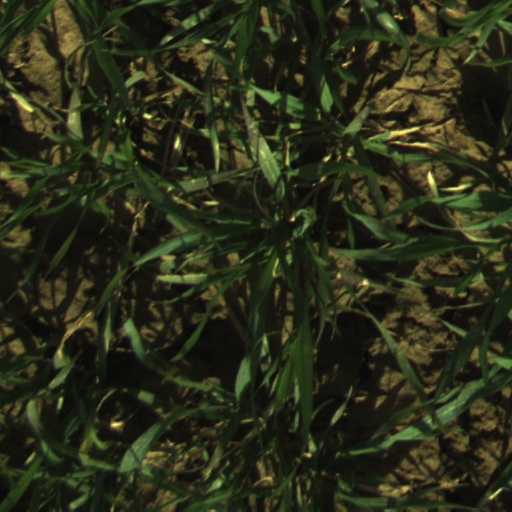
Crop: wheat